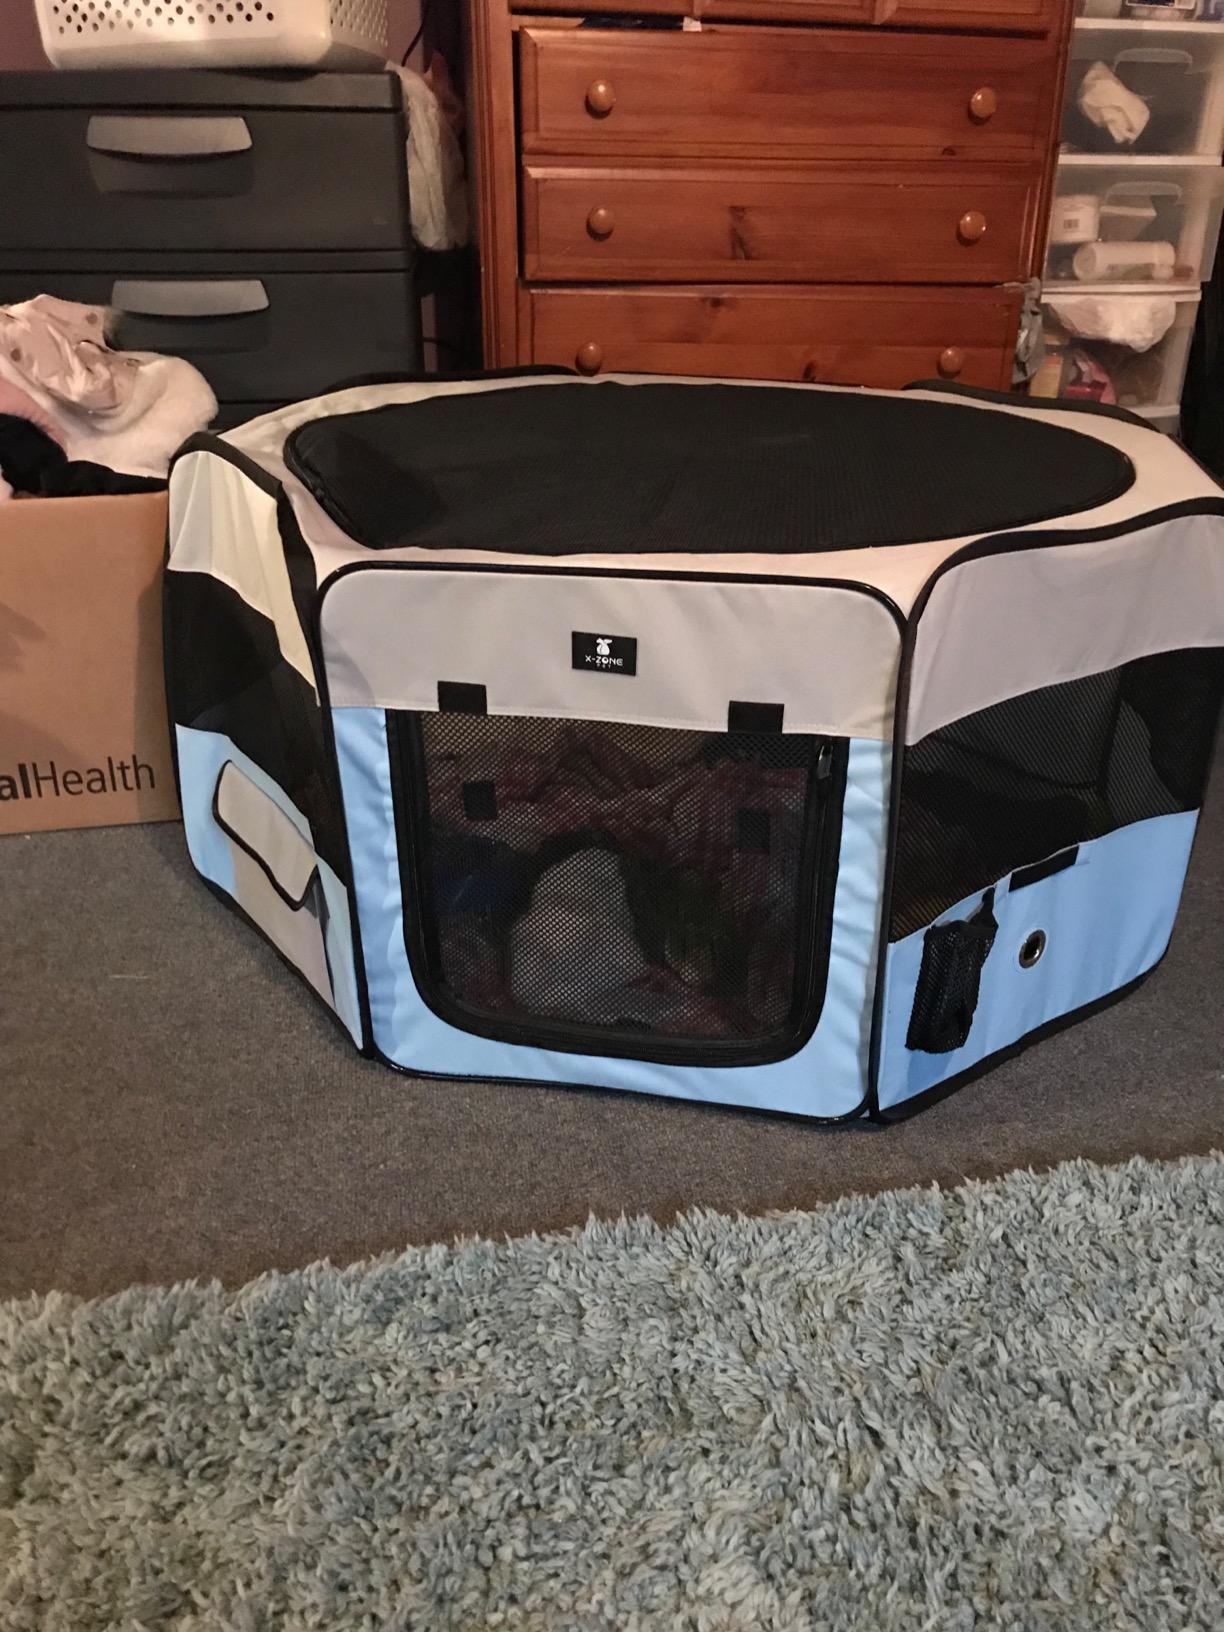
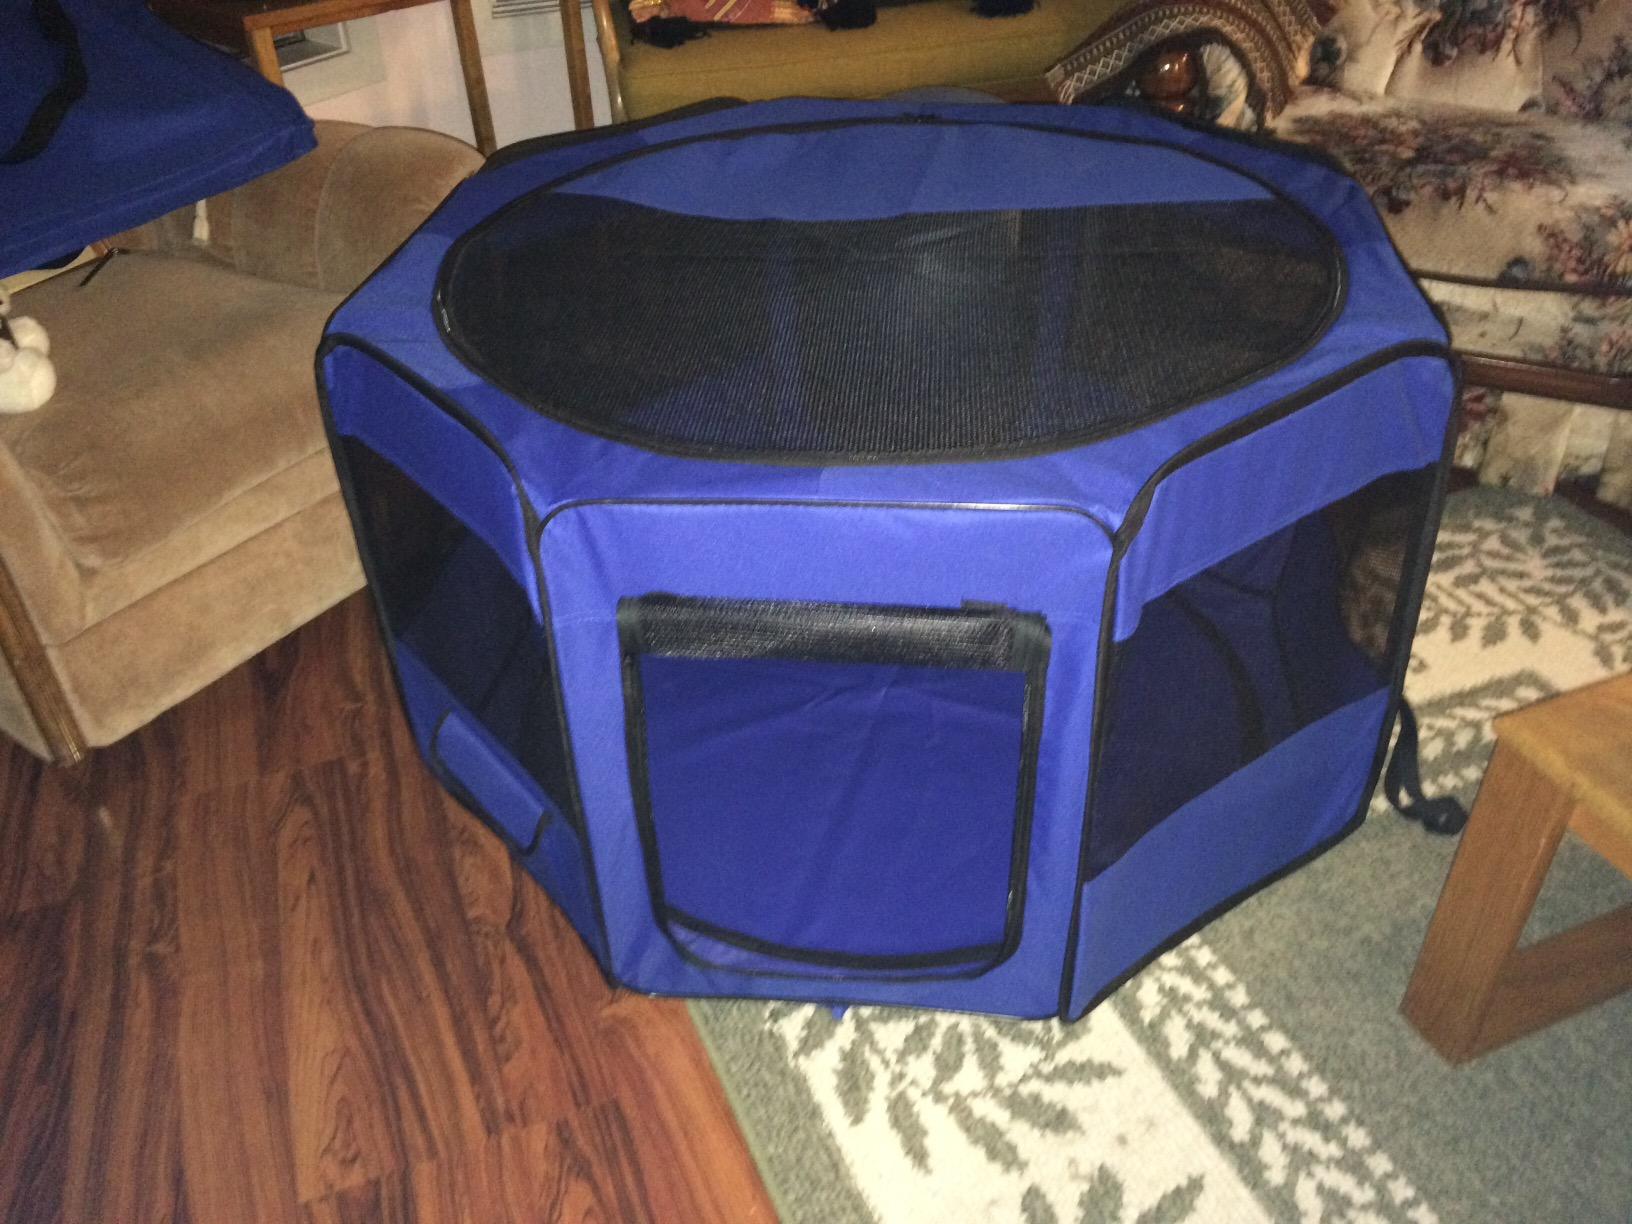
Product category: items_kennel
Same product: no